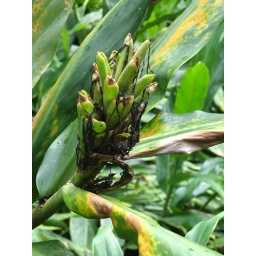
A curious looking plant in the African Raiforest in the coastal mountain town of Paranabacicaba